Chronicles of a Dive Bomber

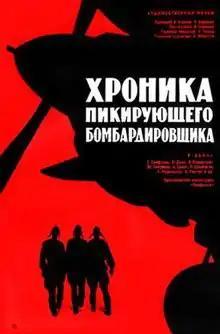

Chronicles of a Dive Bomber is a 1967 Soviet war film directed by Naum Birman based on the novel of the same name by Vladimir Kunin about the everyday life of frontline aviation during the Great Patriotic War.